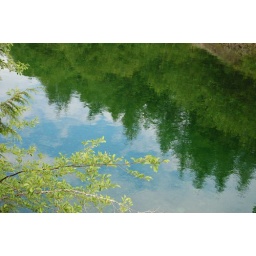
Another shot of the river at a rest stop by the highway on our way to Tofino.